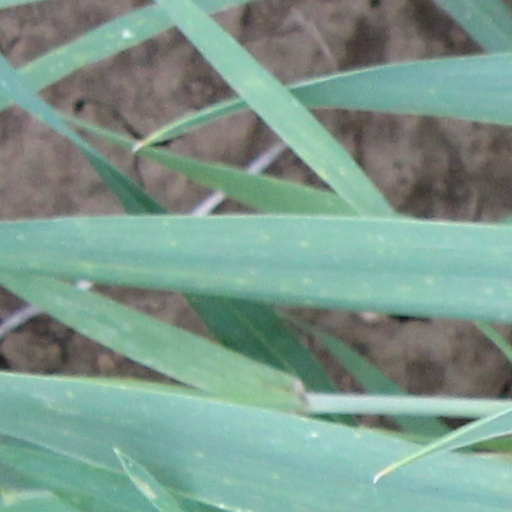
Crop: wheat